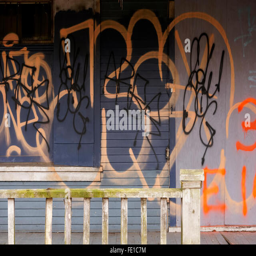
chaotic urban graffiti on the front of an abandoned house